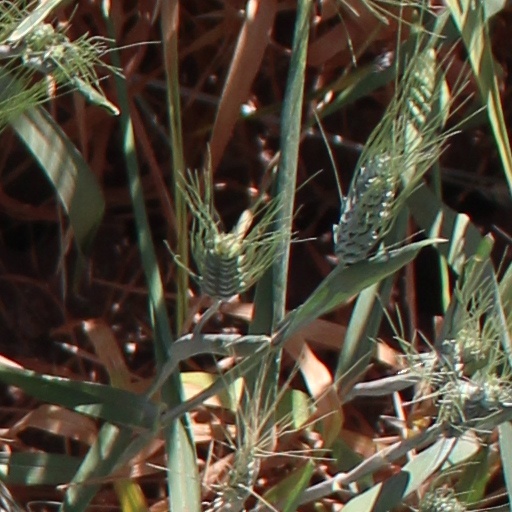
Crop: wheat